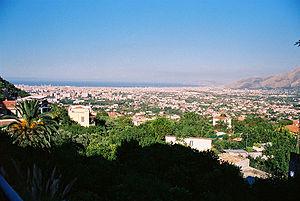
Palerme [palɛʁm] est une ville italienne, chef-lieu et plus grande ville de la région Sicile avec environ 650 000 habitants, et formant avec ses banlieues une unité urbaine d'environ 1 million d'habitants. Elle se situe dans une baie sur la côte nord de l'île.